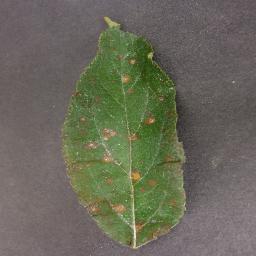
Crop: apple
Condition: cedar_rust